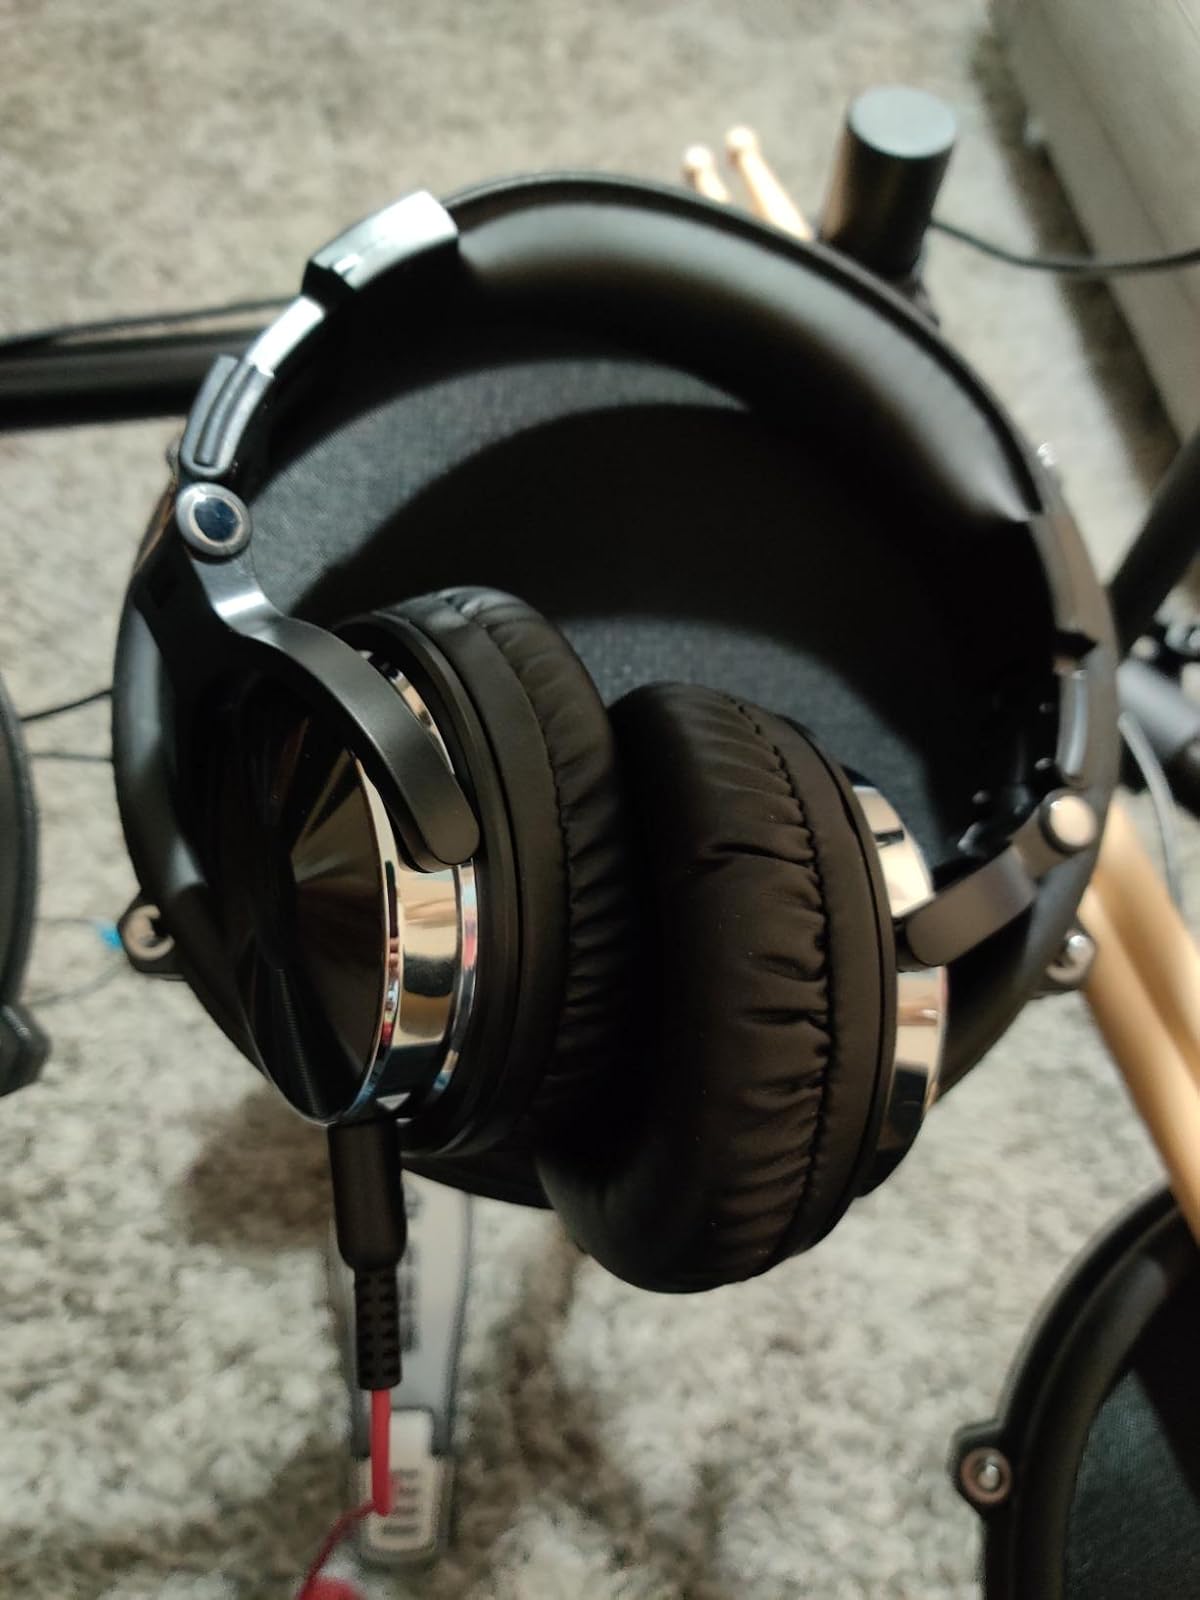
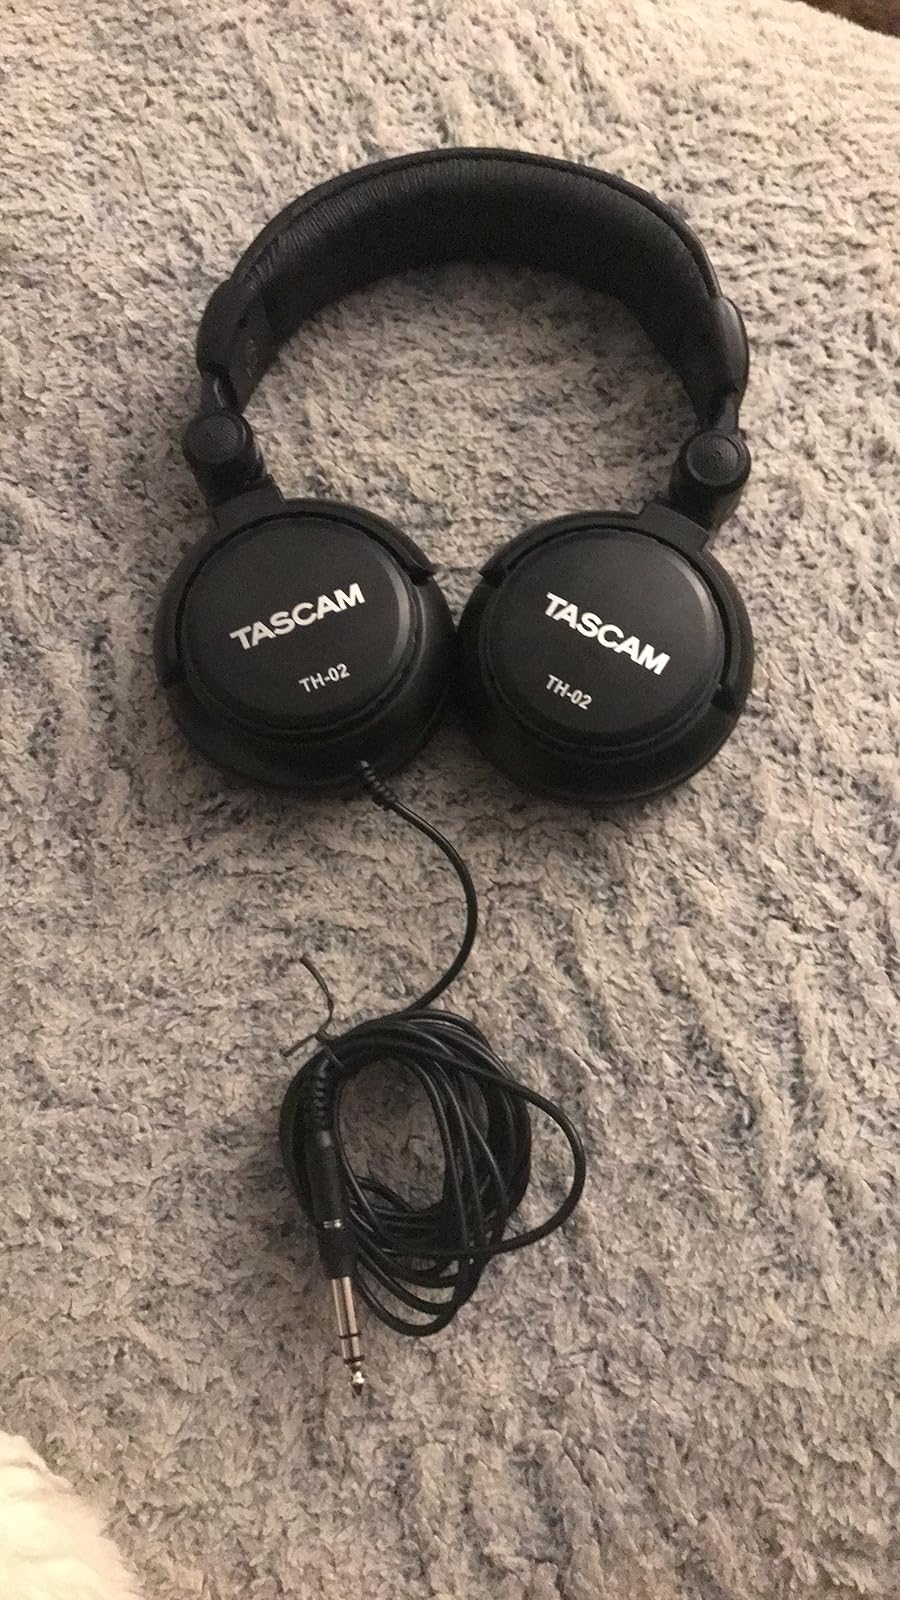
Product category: headphones
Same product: no